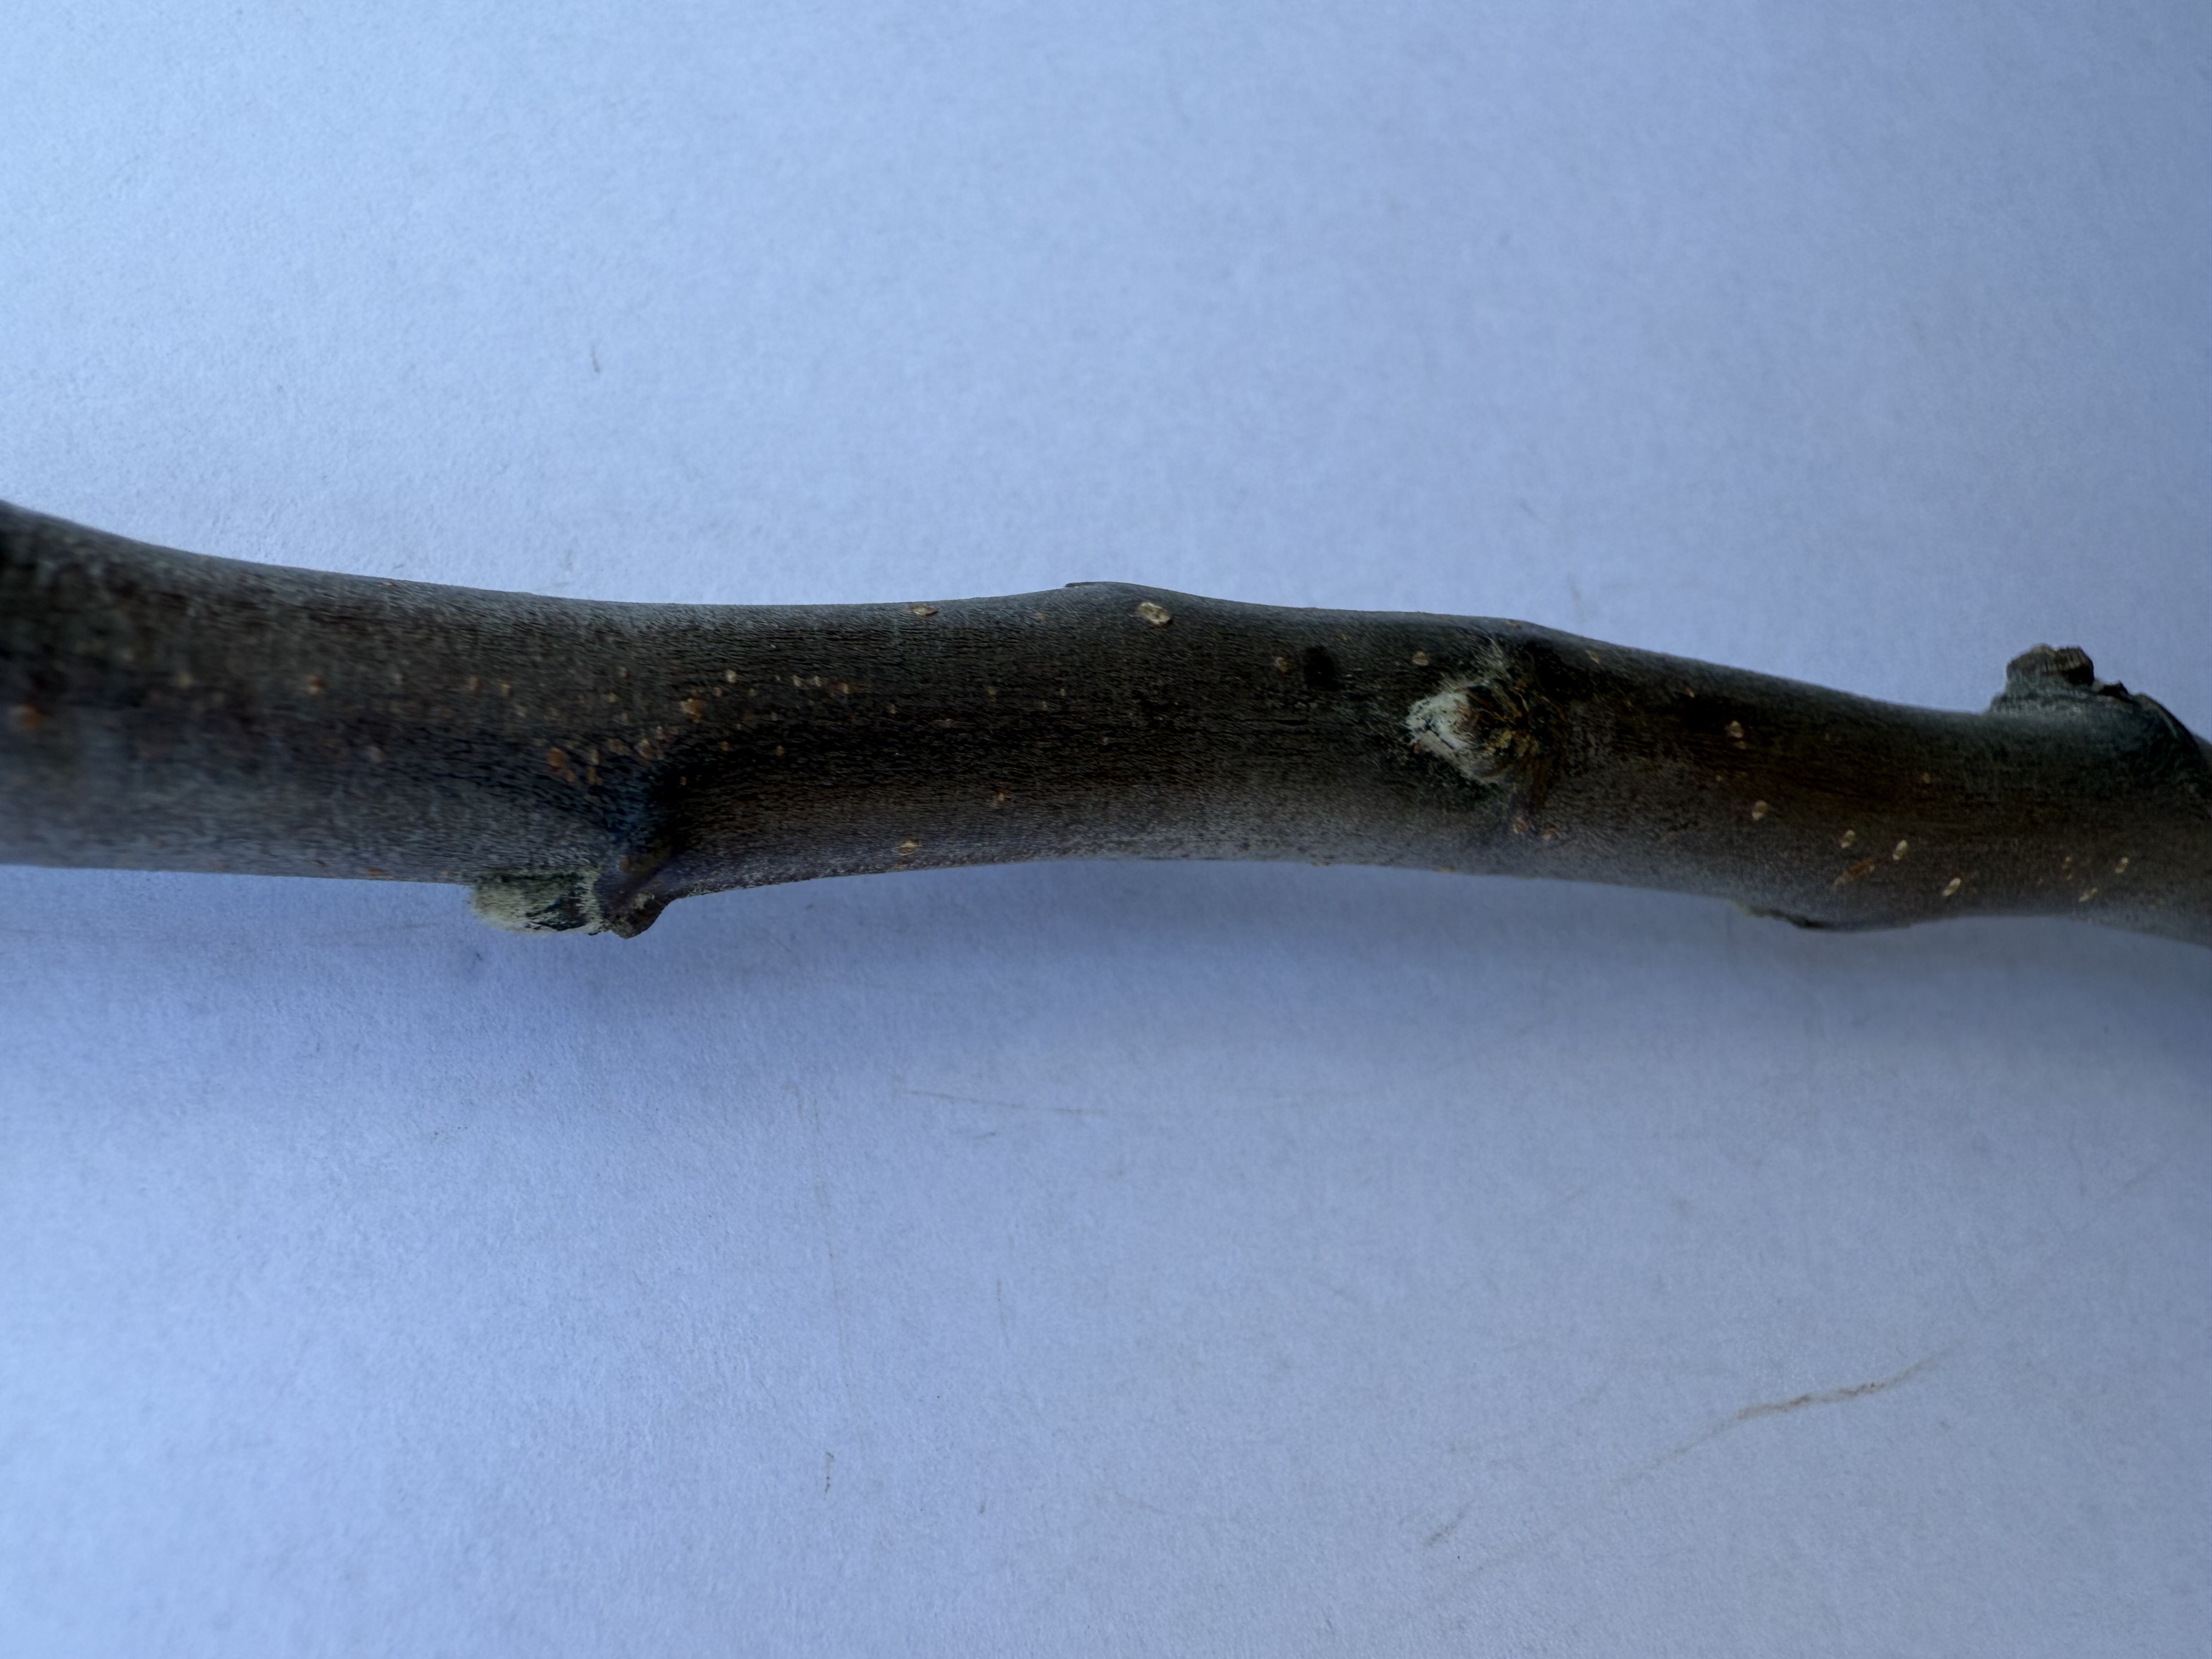
Variety: Redlove Apple